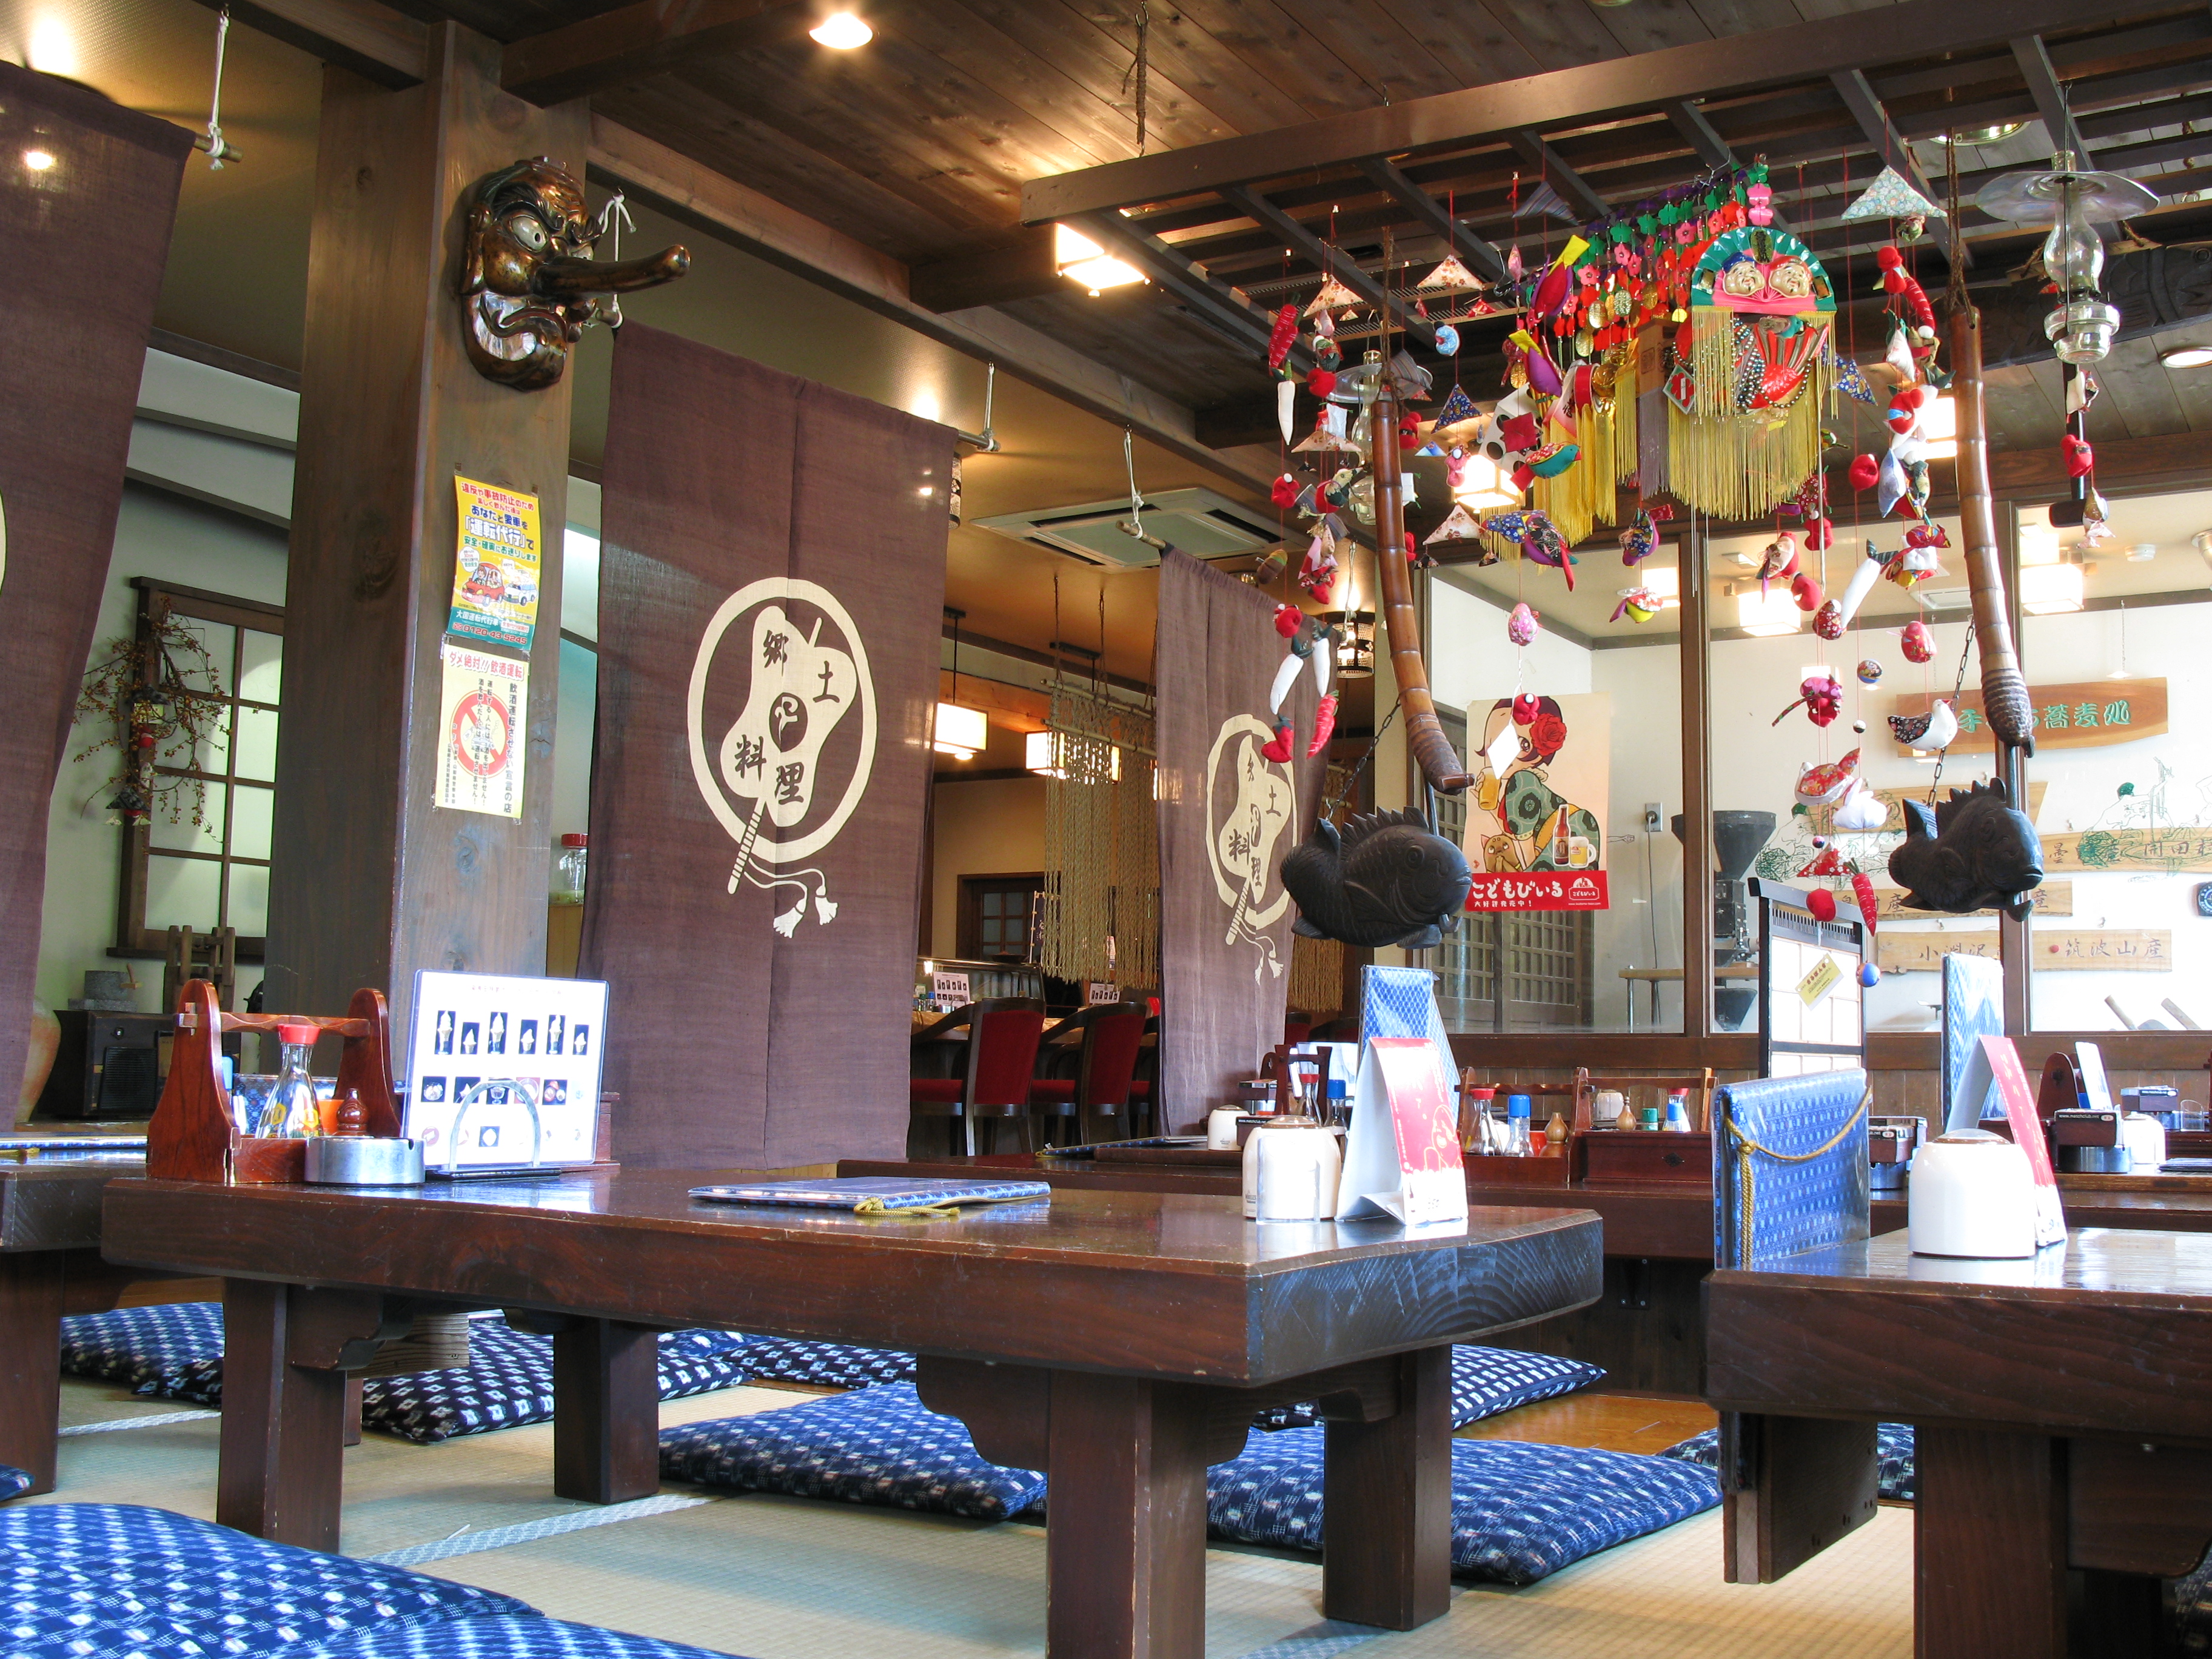
architecture, interior, restaurant, old, high, ancient, residence, room, cool image, japanese, style, hires, traditional, hi, res, g7